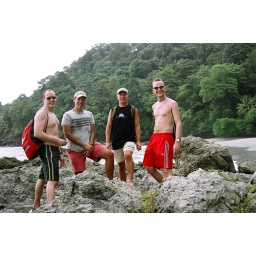
The boys climb over the rocks to get to the gay beach near Manuel Antonio, Costa Rica.